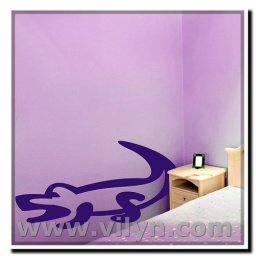
Children bedroom in blue style with doves